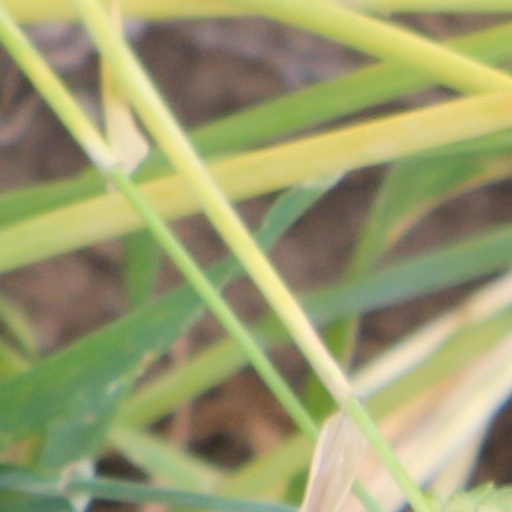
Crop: wheat